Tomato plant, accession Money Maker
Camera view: bottom (45 deg); turntable rotation: 120 degrees
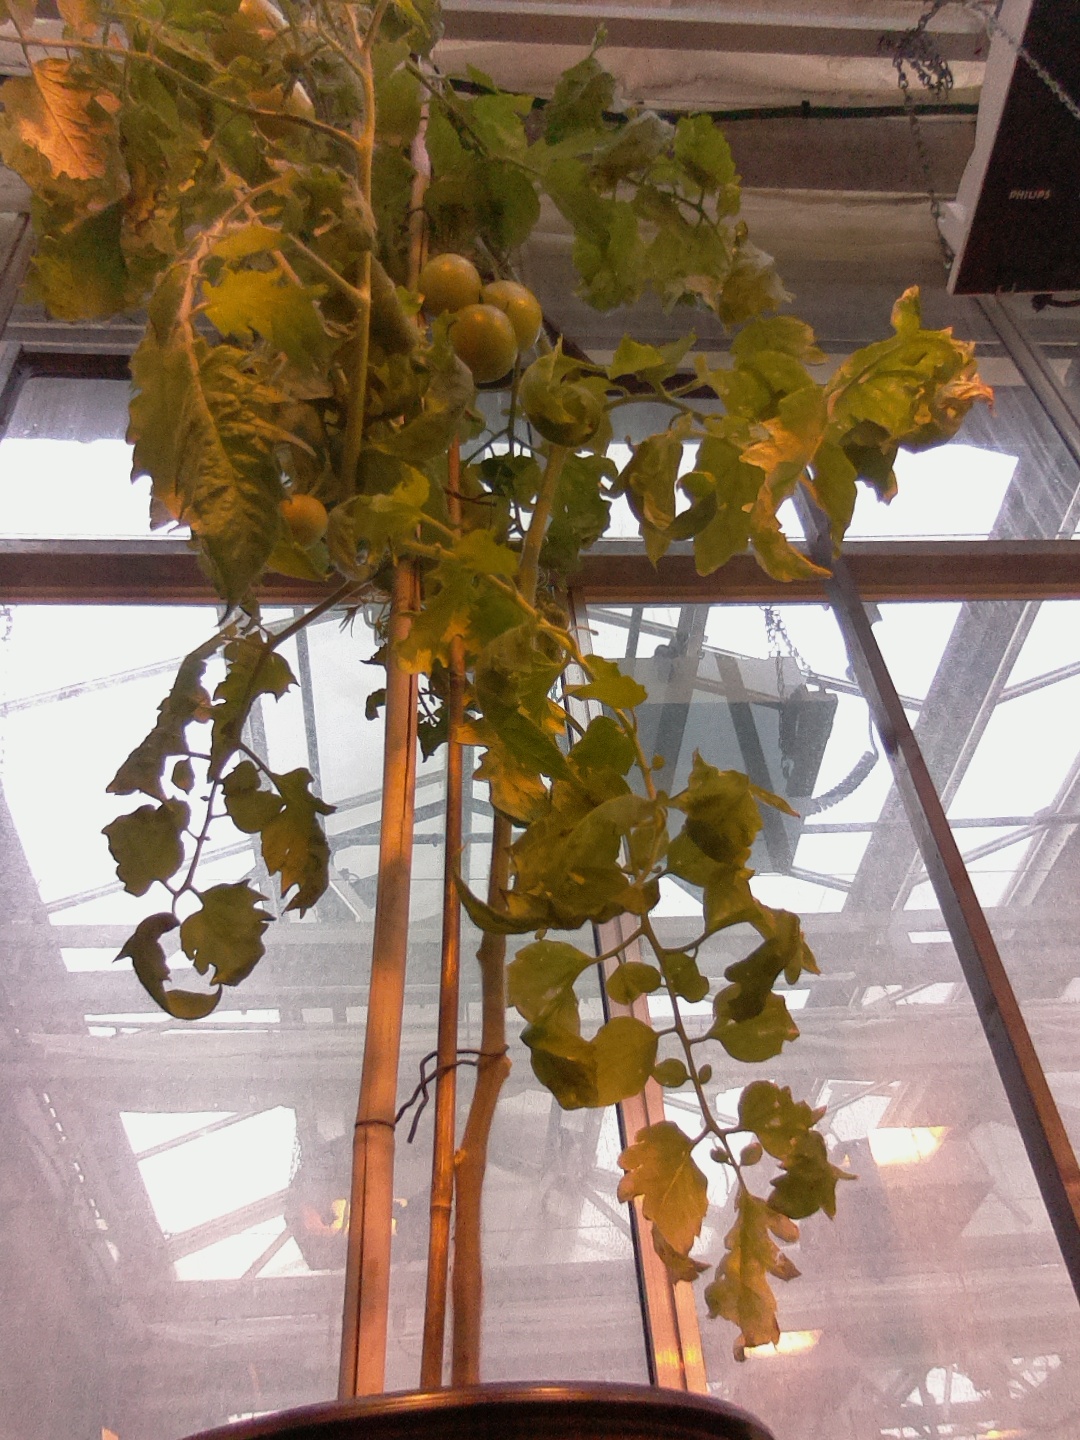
BBCH growth stage 78: 80% -90% of final fruit size